Thomas Tallis School

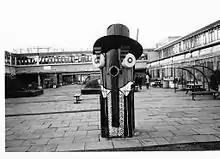
The former Thomas Tallis School concourse.

The school was originally built in 1971 on land used for training facilities in a former RAF storage, maintenance and training facility, RAF Kidbrooke. A blue plaque recognising the school's RAF connections, in particular to the RAF Linguists' Association, was unveiled in 2008 and re-dedicated in July 2014.